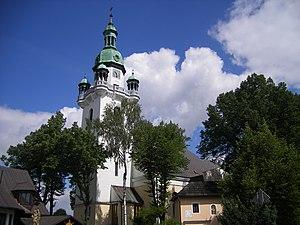
Trstená est une ville de la région de Žilina en Slovaquie, dans la région historique d'Orava.